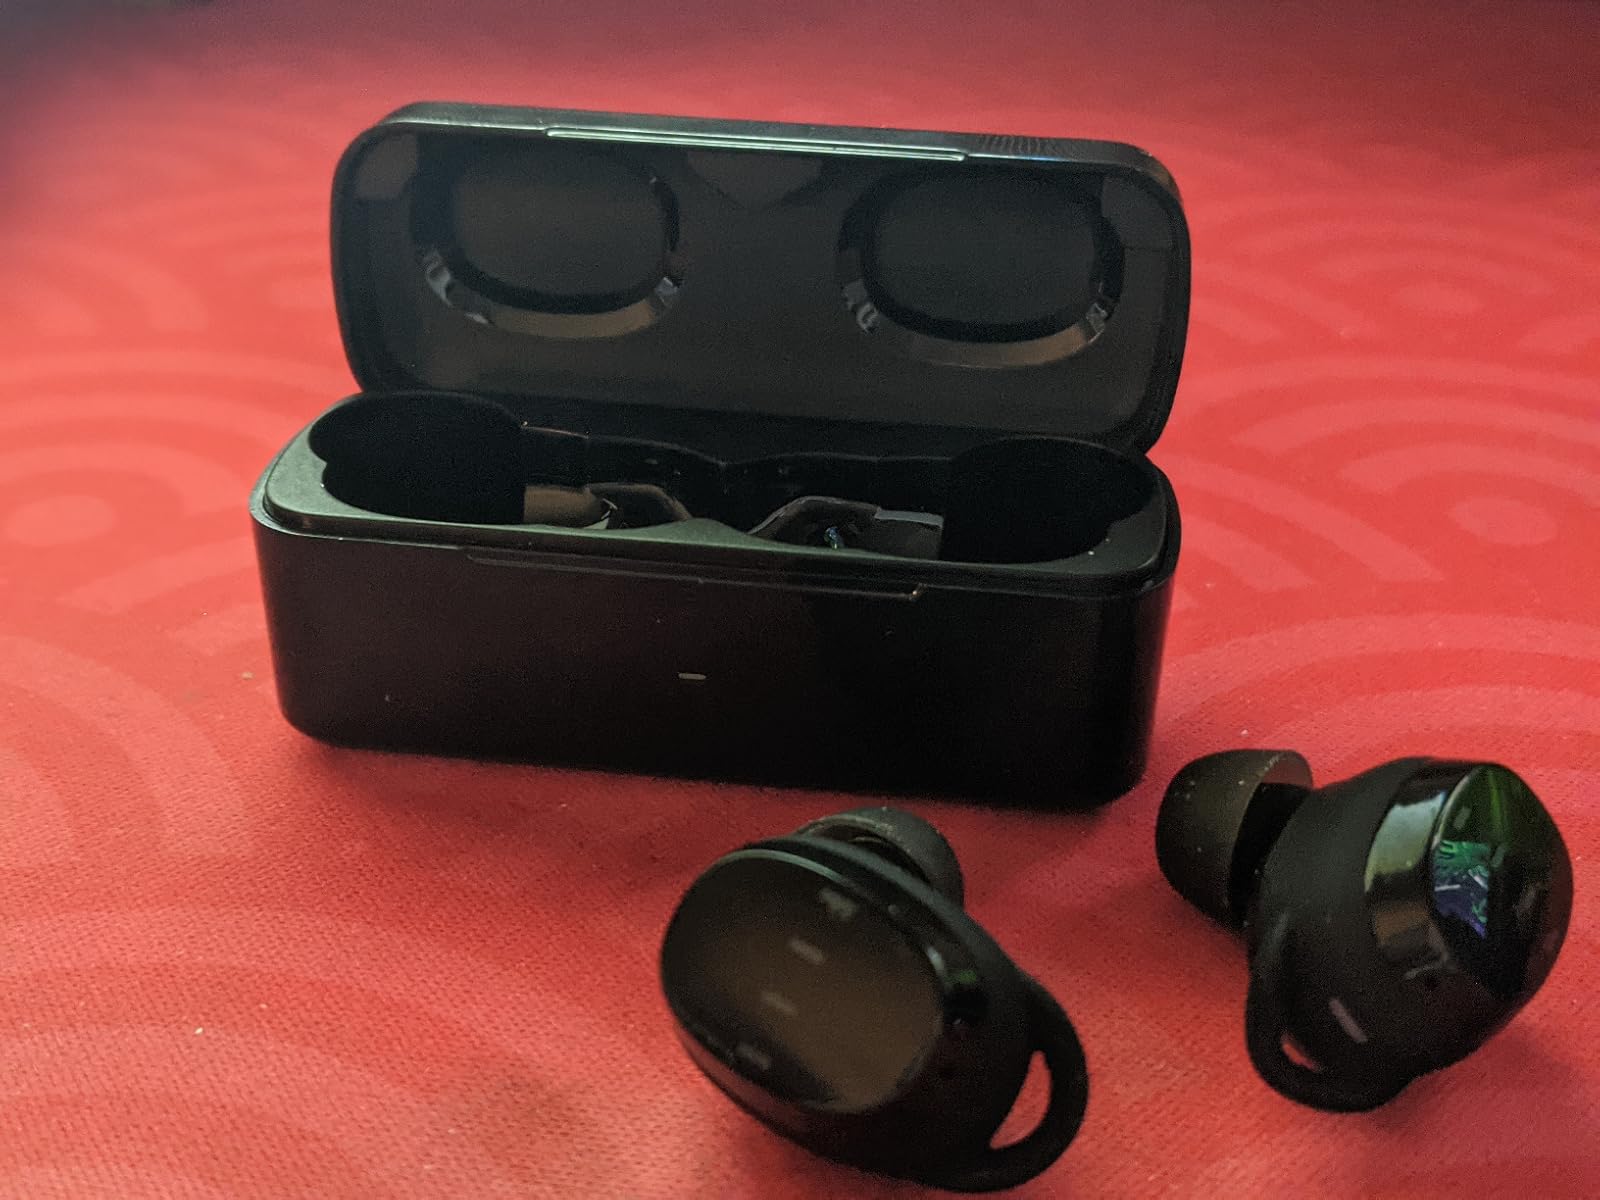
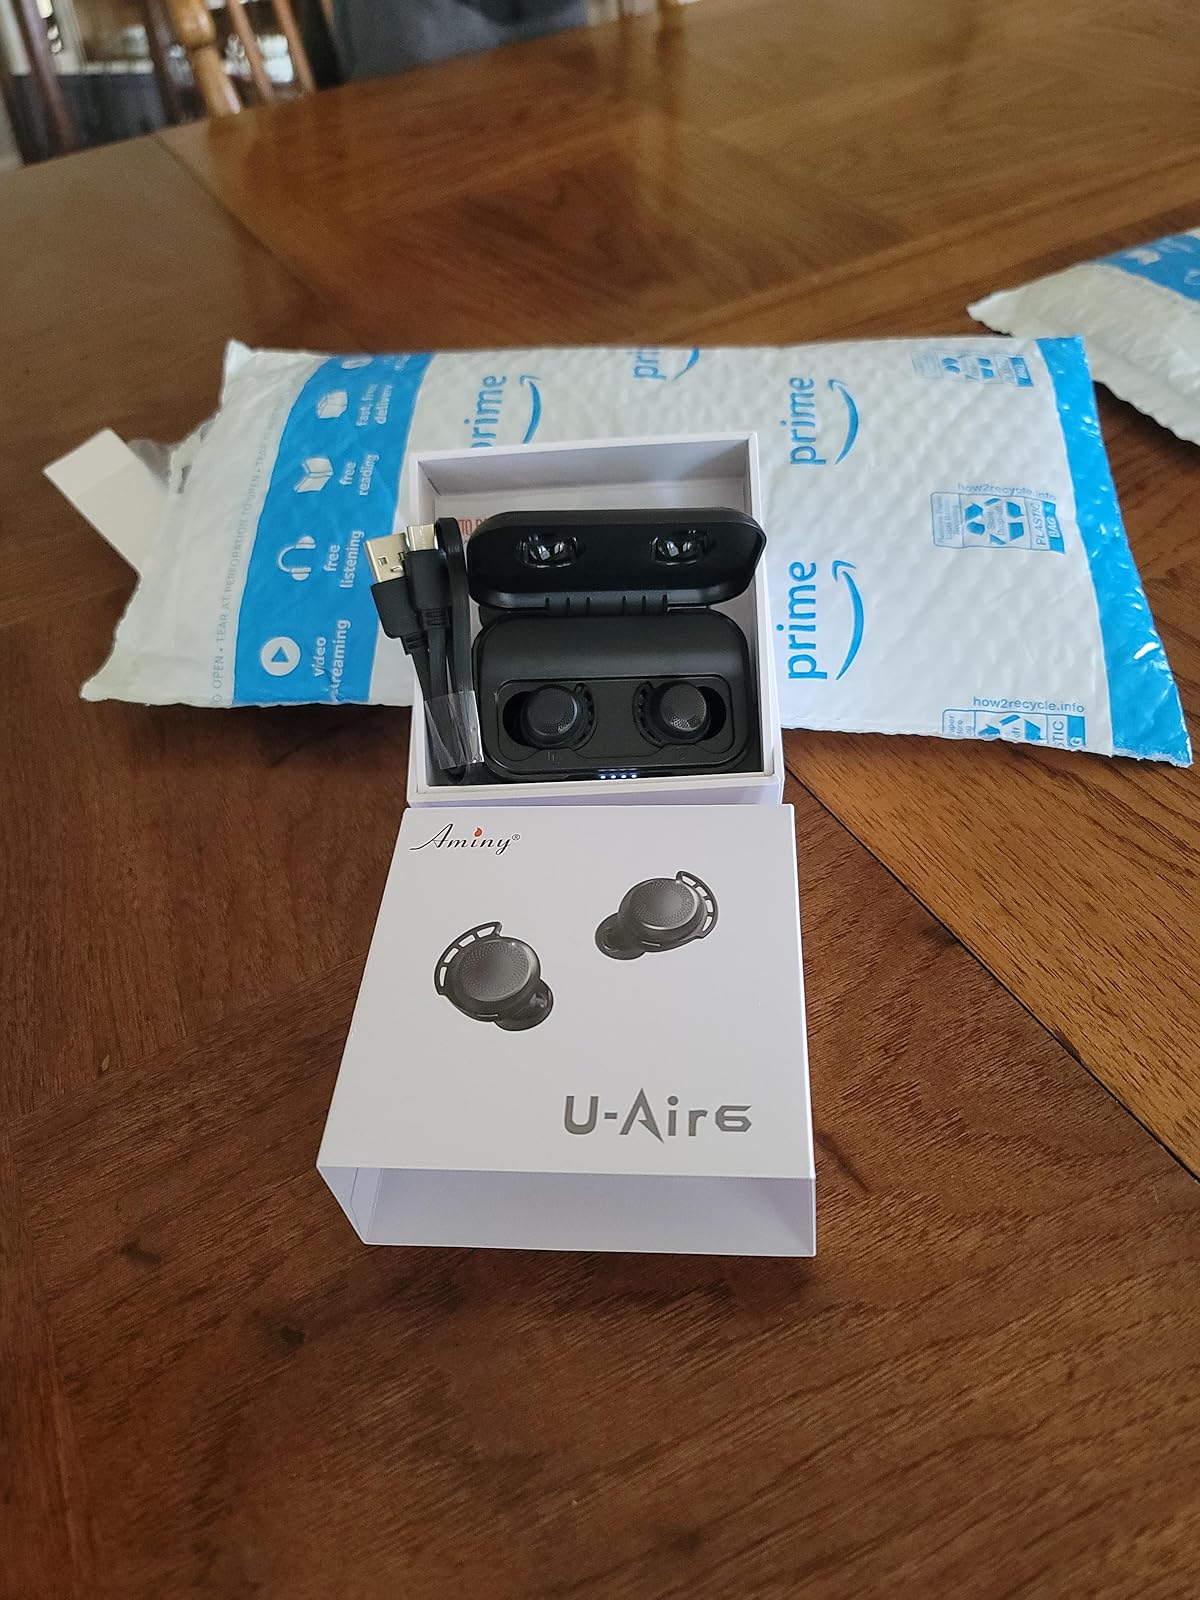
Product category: earbuds
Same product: no